Albertina Sisulu

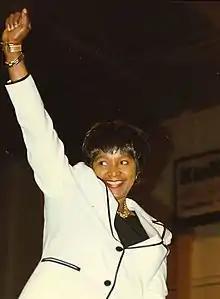
Sisulu had a fraught relationship with Winnie Madikizela-Mandela.

This period was also marked by increasing tension between Sisulu and Winnie Madikizela-Mandela, Nelson Mandela's wife, whose Mandela United Football Club engaged in gangsterism and intimidation in Soweto from around 1986 onward. Because of the friendship between their husbands, Sisulu and Madikizela-Mandela had been close during their youth; arrested together in 1958, Sisulu had nursed Mandela through the near-miscarriage of her first child in a jail cell. However, in the 1980s, their relationship grew tense as Sisulu attempted to curb Mandela United's excesses. Sisulu later said that, "As a woman, I tried to pull her out of that... Winnie and I were never enemies, I tried to help her." According to historian Jonny Steinberg, other members of the community delegated Sisulu to report their concerns about Madikizela-Mandela's behaviour to the exiled ANC leadership in Lusaka, Zambia. In later years, because of their husbands' stature, the press often contrasted Madikizela-Mandela and Sisulu as opposing models of female activism, comparing Sisulu's cool-headed maturity with Madikizela-Mandela's "rage and charm".